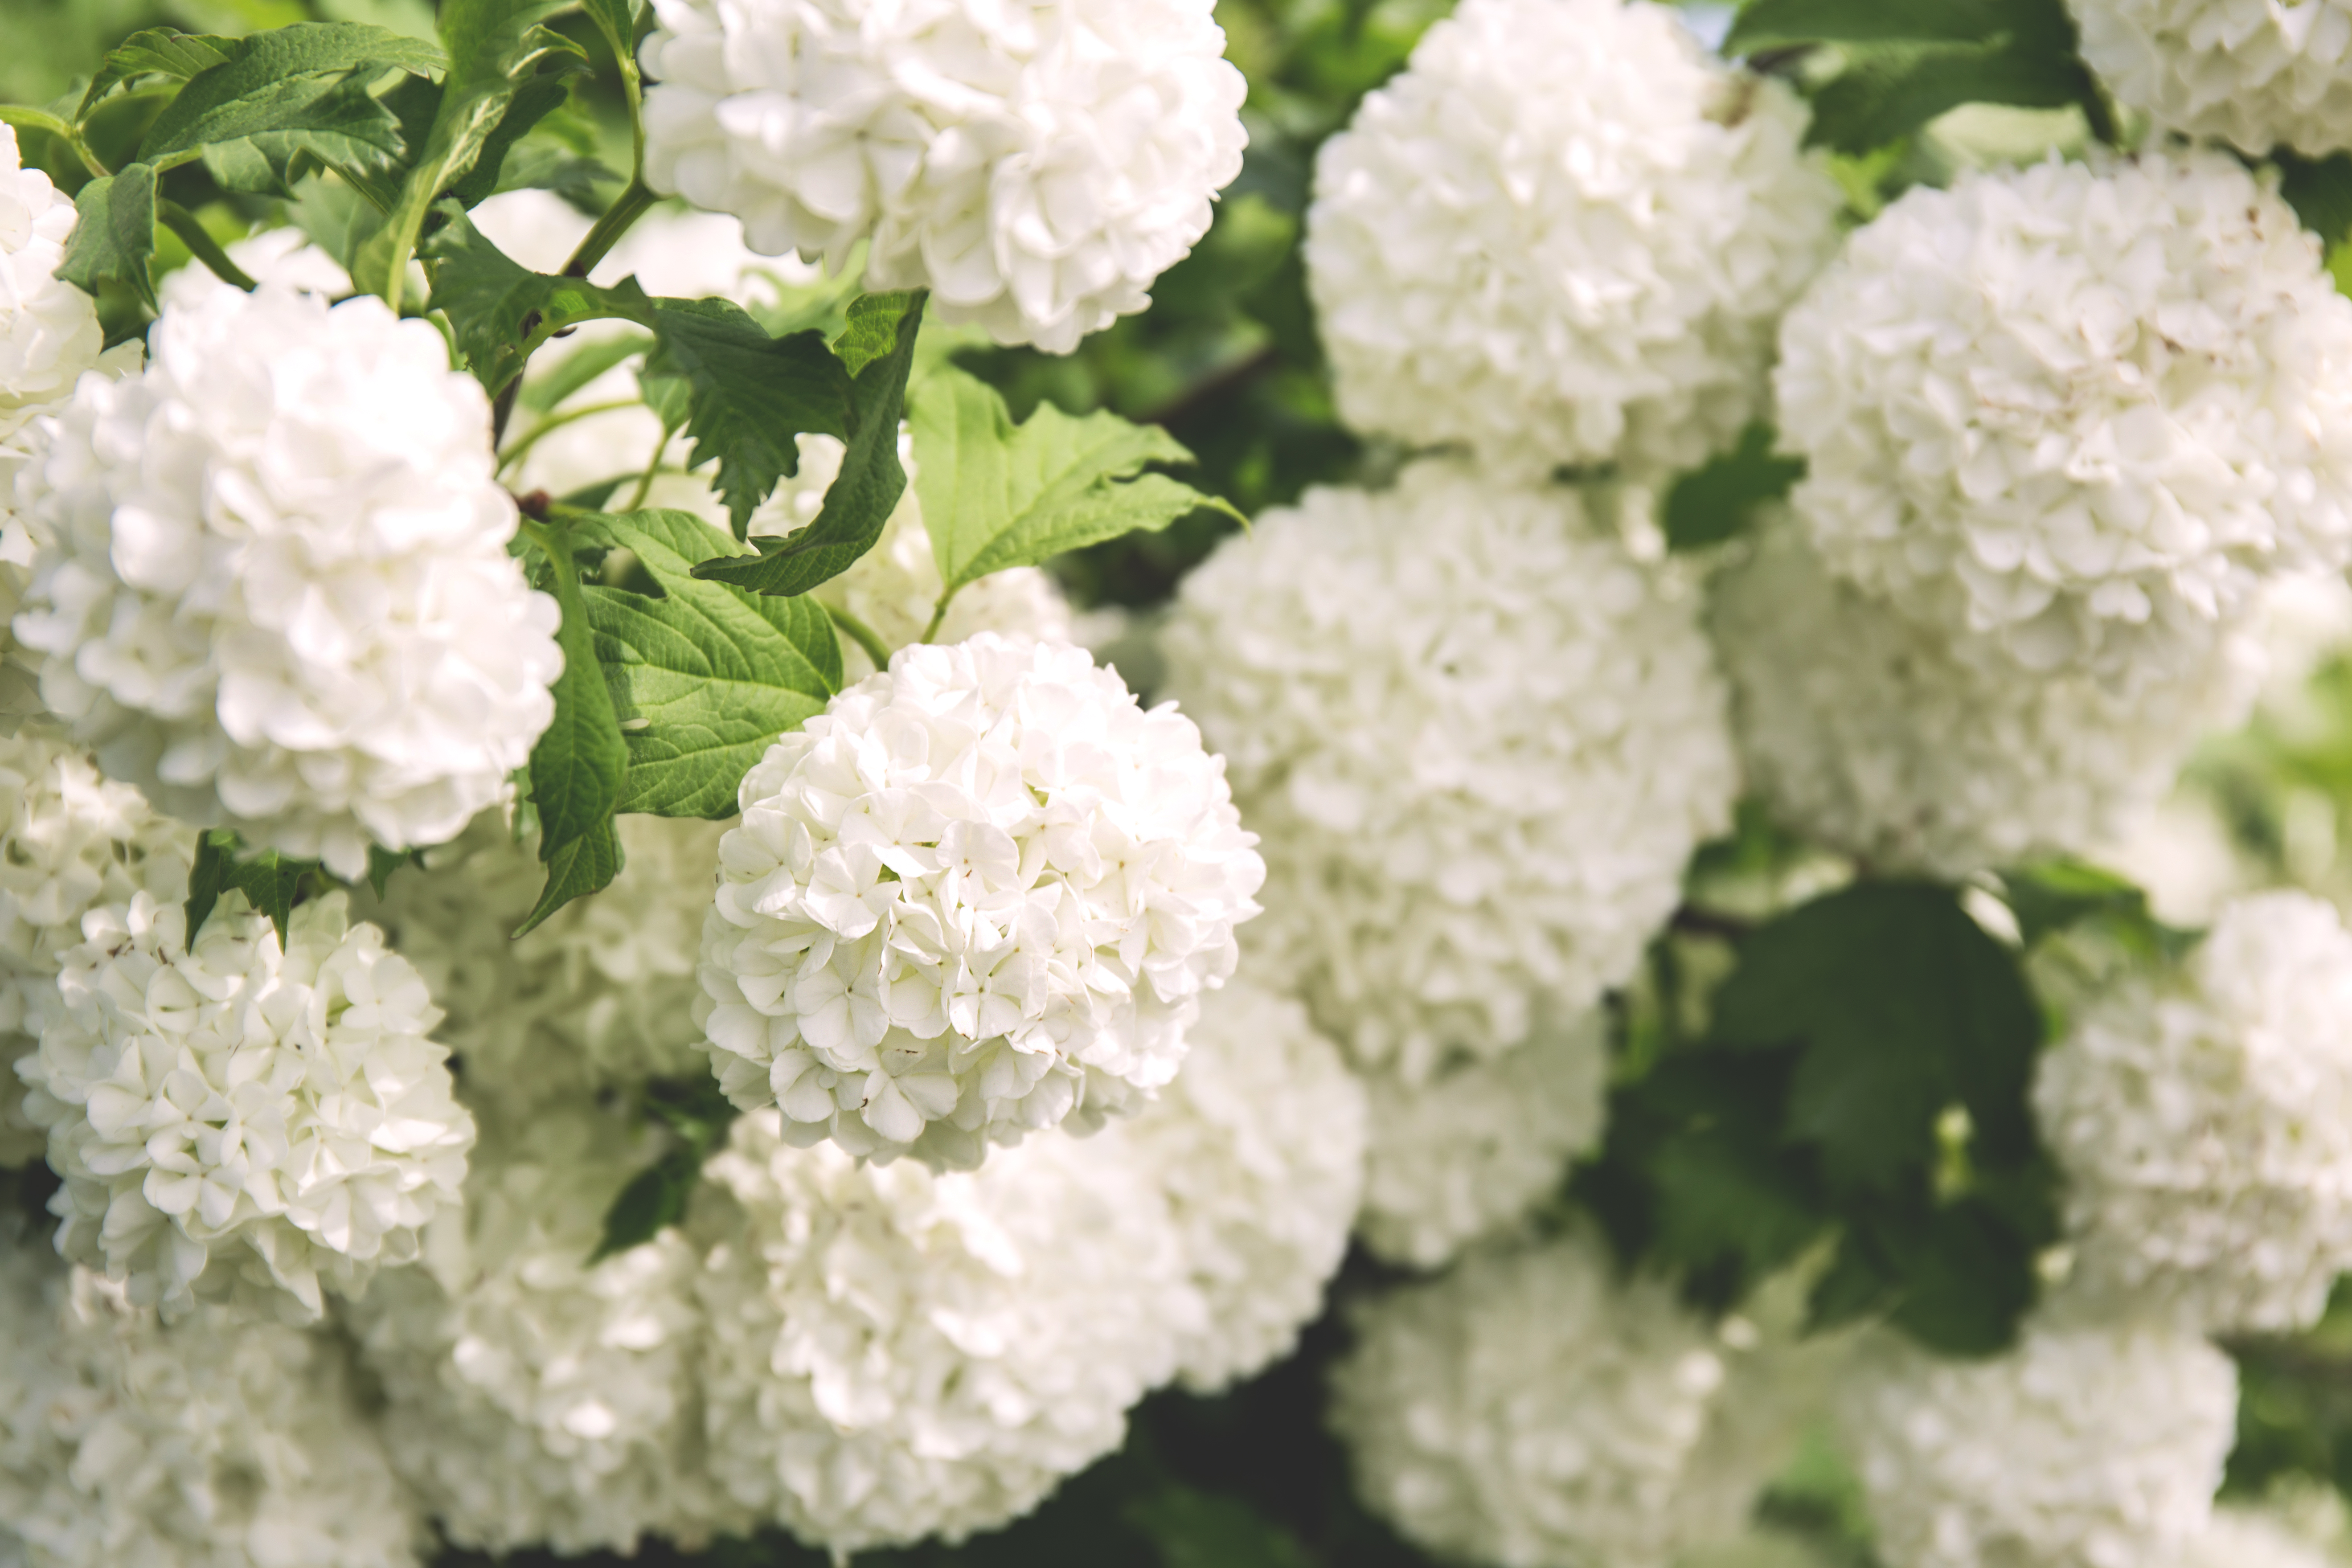
nature, blossom, plant, flower, bloom, flora, hydrangea, flowers, leaves, shrub, viburnum, flowering plant, hydrangeaceae, cornales, land plant